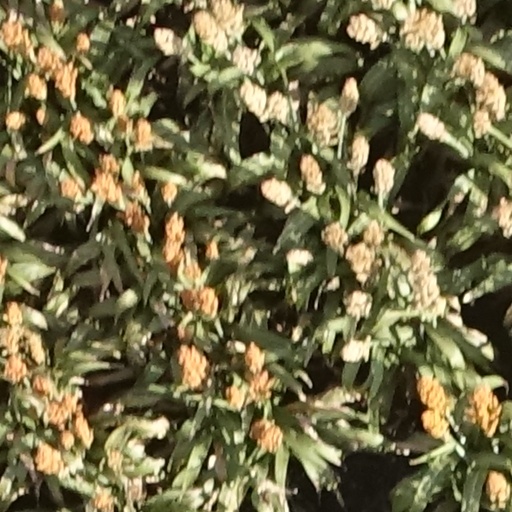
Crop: sorghum